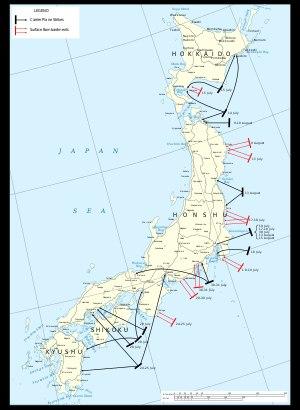
Pendant les dernières semaines de la Seconde Guerre mondiale, des navires de guerre de l'United States Navy, de la Royal Navy et de la Royal New Zealand Navy bombardèrent plusieurs villes et sites industriels du Japon. Ces bombardements causèrent de lourds dégâts aux usines visées, ainsi qu’aux zones civiles avoisinantes. Les militaires japonais n’essayèrent pas d’attaquer la flotte alliée et aucun des navires de guerre impliqués ne fut endommagé. Plus de 1 700 Japonais furent tués au cours de ces attaques et près de 1 500 blessés.
Les bombardements stratégiques sur le Japon sont les raids aériens, menés par les forces armées américaines pendant les deux dernières années de la Seconde Guerre mondiale contre l'Empire du Japon, qui détruisirent les principales villes du pays et tuèrent entre 241 000 et 900 000 personnes, sans compter les bombardements atomiques d'Hiroshima et de Nagasaki. En plus des pertes humaines, les bombardements causèrent d'importants dégâts aux villes japonaises et contribuèrent au profond déclin de la production industrielle.